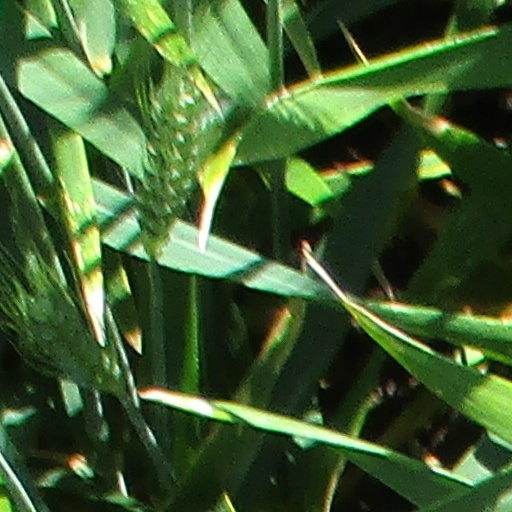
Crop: wheat